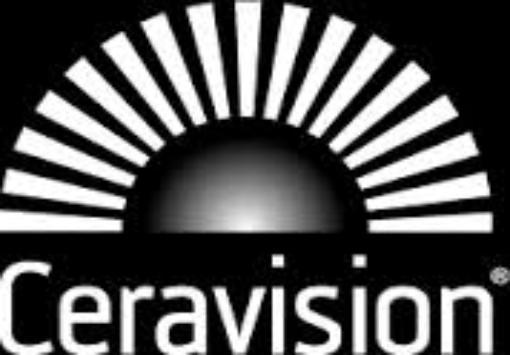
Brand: ceravision
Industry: Others